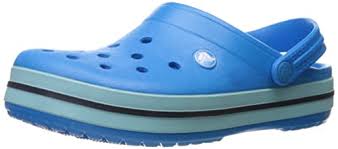
Label: Clog